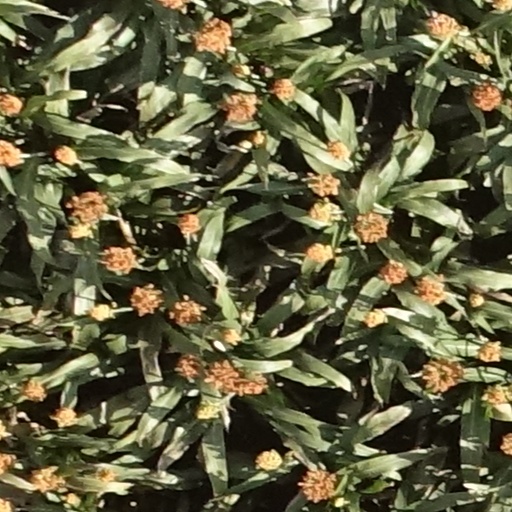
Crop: sorghum